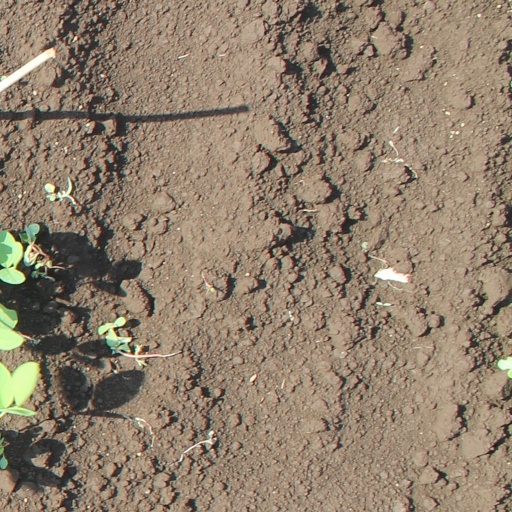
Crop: soybean